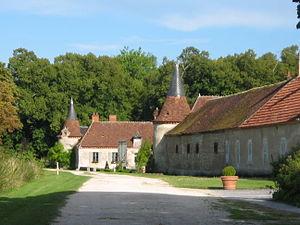
Château de Castelnau, Brouillamnon, commune de Plou.
Plou est une commune française située dans le département du Cher en région Centre-Val de Loire.